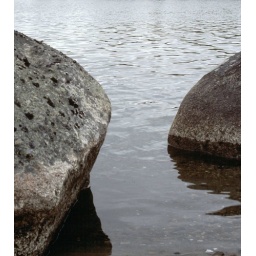
After sitting in the water for several hundred years, one of them has an idea.